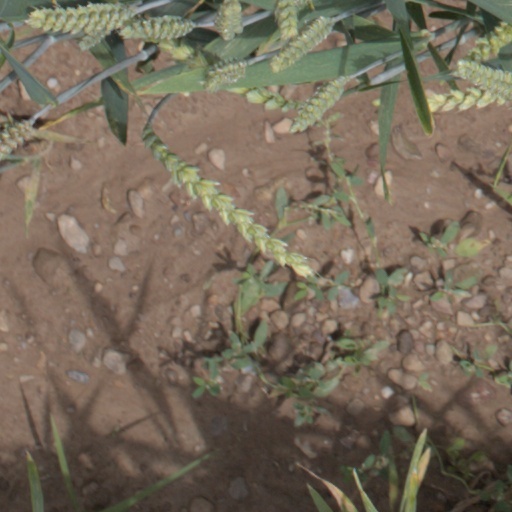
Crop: wheat